Femen France

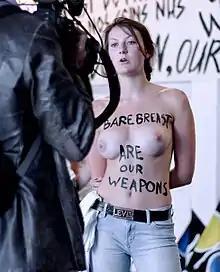
A FEMEN France protester, 2012

On 3 October 2012, French activists protested against rape by standing topless in front of the "Venus de Milo" statue in the Louvre Museum. The FEMEN activists shouted, "We have hands to stop rape". They stated they chose the "Venus de Milo" because it has no arms, arguing this best symbolizes a woman's helplessness and vulnerability. This protest followed an incident in Tunisia where a woman faced charges of indecency after claiming she was raped by police officers.